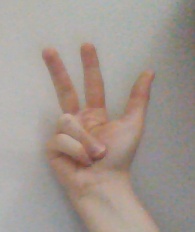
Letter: al